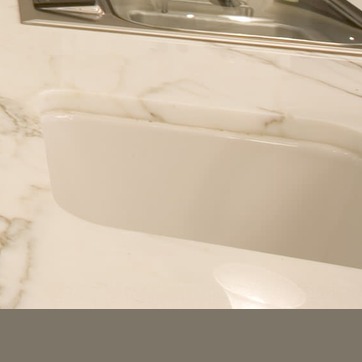
Material: ceramic